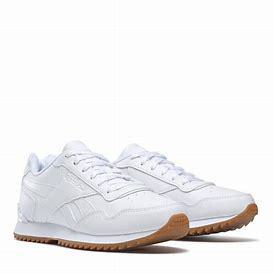
Brand: Reebok
Model: Royal Glide Ripple